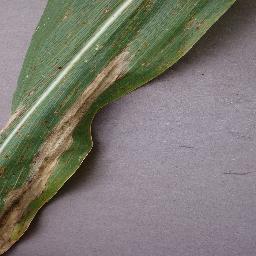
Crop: corn
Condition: (maize)_northern_blight